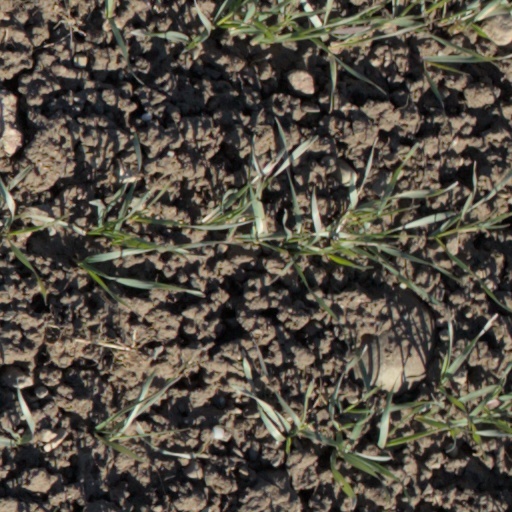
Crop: wheat